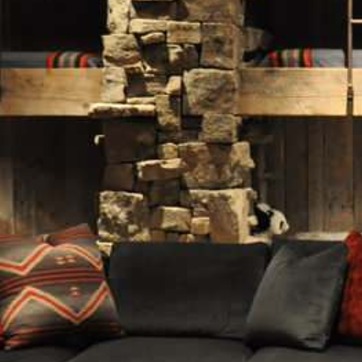
Material: stone